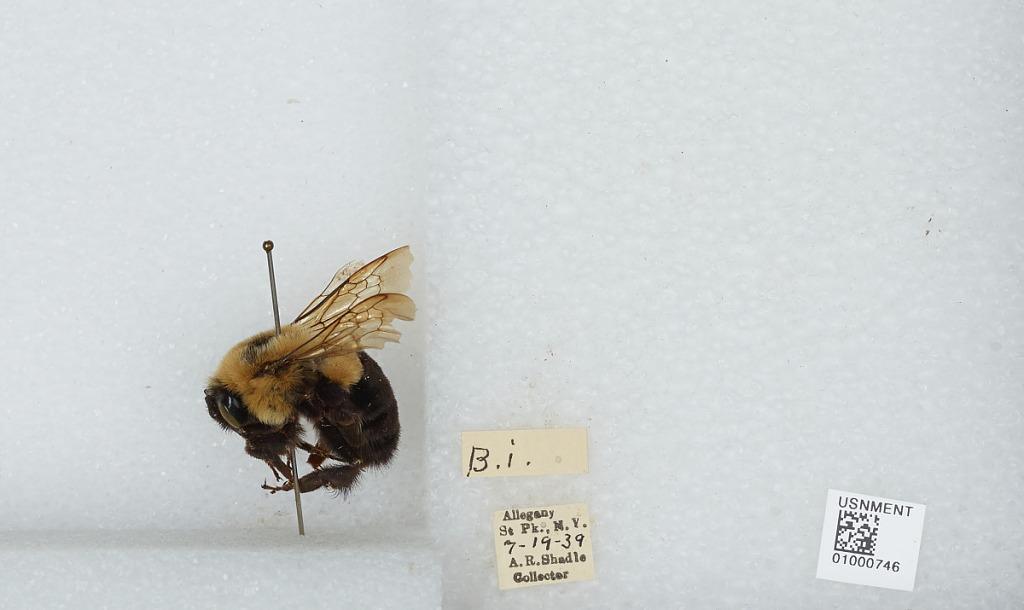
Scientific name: Bombus (Pyrobombus) impatiens Cresson
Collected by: A. Shadle
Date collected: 1939-7-19
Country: United States
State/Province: New York
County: Cattaraugus
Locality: Allegany State Park
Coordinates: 42.0997, -78.7492